Remembrance Sunday

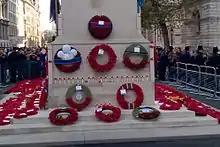
Group of wreaths laid during the Remembrance Sunday ceremony in London

The national ceremony is held in London at the Cenotaph on Whitehall, starting with two minutes' silence at 11am and concluding with the end of The Nation's Thank You procession at 1:30 p.m. The main part of the ceremony consists of the laying of wreaths by members of the royal family and other dignitaries, a service of remembrance with prayers and a hymn. It is immediately followed by a march past by thousands of ex-service personnel and contingents from other organisations. Marchers salute the Cenotaph as they pass and wreaths are handed over to be laid around it.